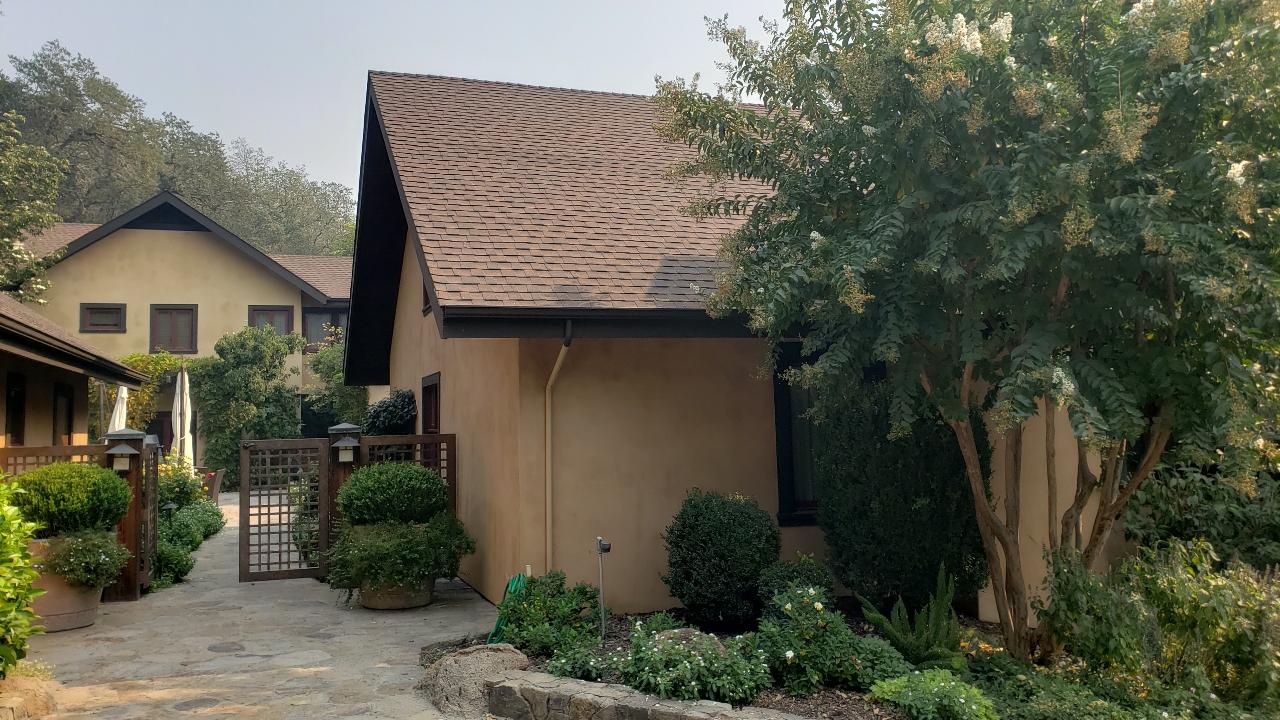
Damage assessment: no_damage